Basilica of Saint Mathurin

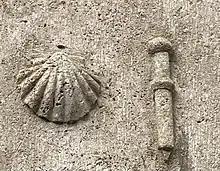
Scallop shell and pilgrim’s staff on the Pilgrim’s Lodge in Larchant

The church is dedicated to Saint Mathurin. A 10th-century manuscript provides an account of his life. According to his legend, he was born in Larchant at the end of the 3rd century to pagan parents. Mathurin had been initiated into the Catholic faith by Bishop Polycarp. He was ordained a priest at the age of twenty. At the time, Rome was stricken with various evils and the step-daughter of Emperor Maximian Hercules was tormented by a demon, who demanded that the Emperor bring from Gaul a holy man named Mathurin in order to perform an exorcism. The Emperor sent men to find Mathurin and to bring him to Rome.